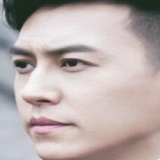
diễn viên Cận Đông